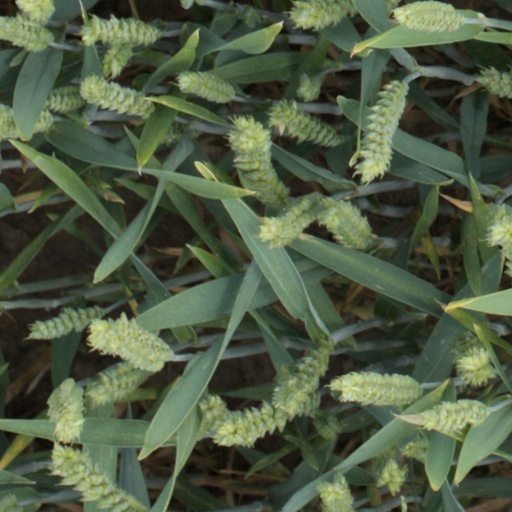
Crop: wheat